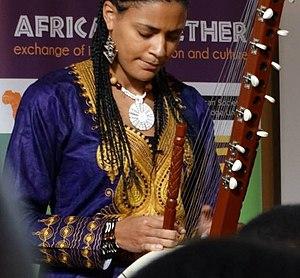
Musician and composer Sona Jobarteh playing the kora during the event ""Africa Together"" commemorating Africa Day in the university of Cambridge, on May 23rd 2014."
La journée mondiale de l'Afrique est le jour de la commémoration annuelle de la fondation de l'Organisation de l'unité africaine, le 25 mai 1963. Elle est célébrée en Afrique et dans le reste du monde.
Sona Jobarteh, née en 1983, est une compositrice, chanteuse et instrumentaliste d'origine gambienne et anglaise. Elle est la première femme joueuse professionnelle de kora.